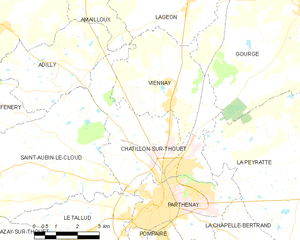
Carte des communes françaises Châtillon-sur-Thouet